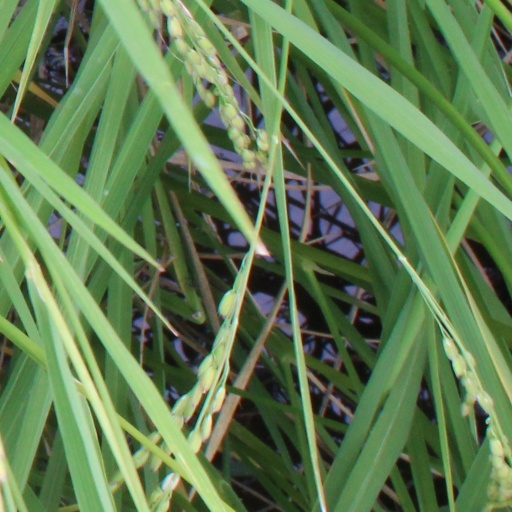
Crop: rice